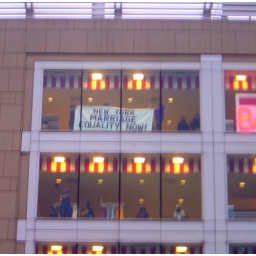
People holding sign of support from Filene's Basement window above Union Square